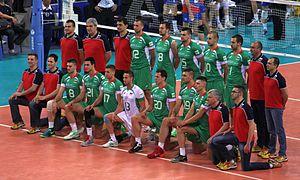
Cet article traite du sport en Bulgarie.